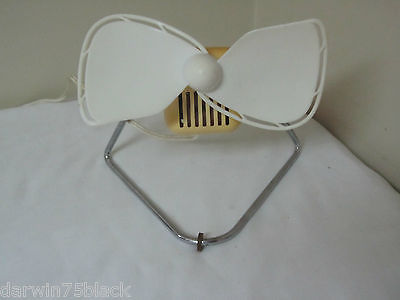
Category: fan